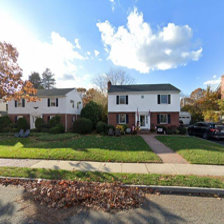
Label: streetView